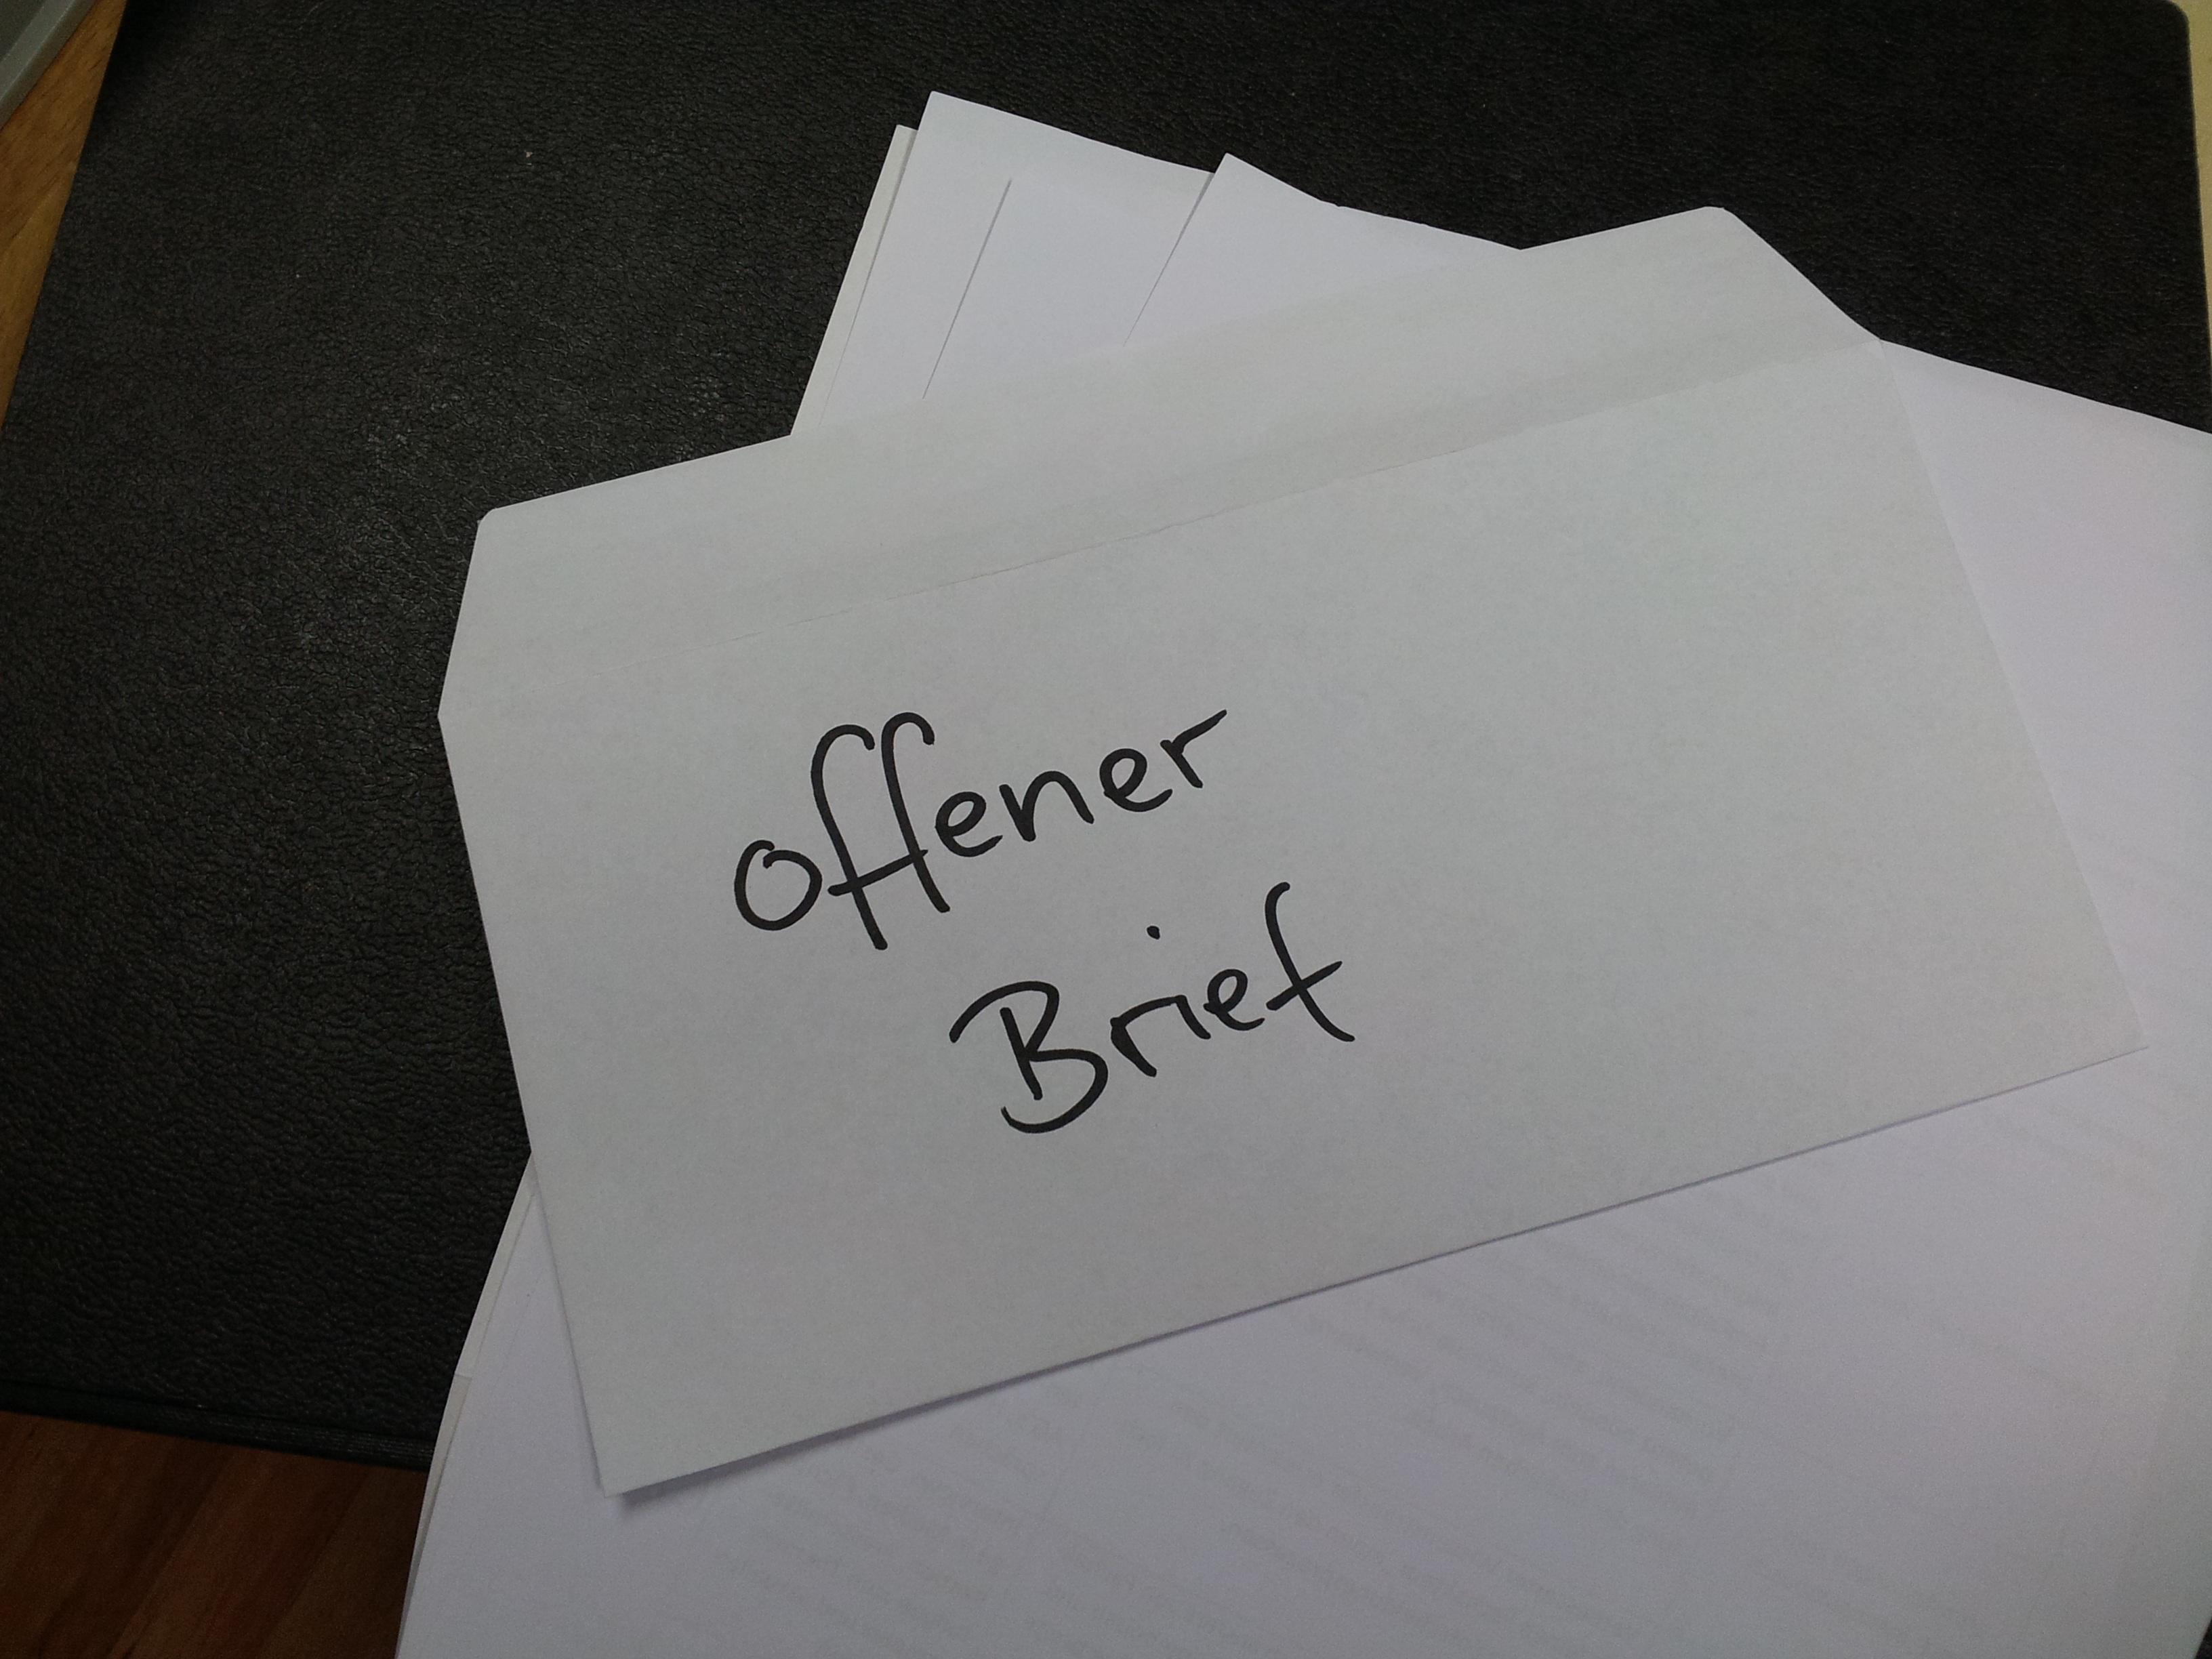
writing, paper, envelope, brand, font, art, drawing, design, text, handwriting, letters, calligraphy, open letter